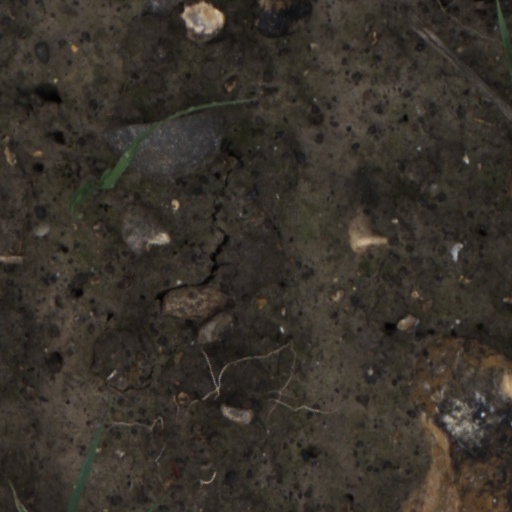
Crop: wheat